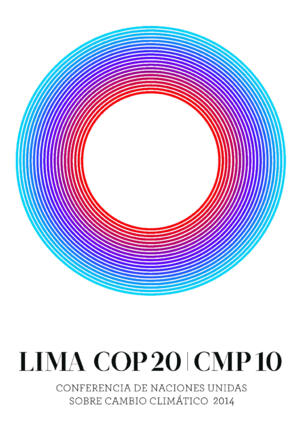
Logo de la Conférence de Lima (COP20).
La Conférence de Lima a eu lieu du 1ᵉʳ au 14 décembre 2014 à Lima au Pérou.